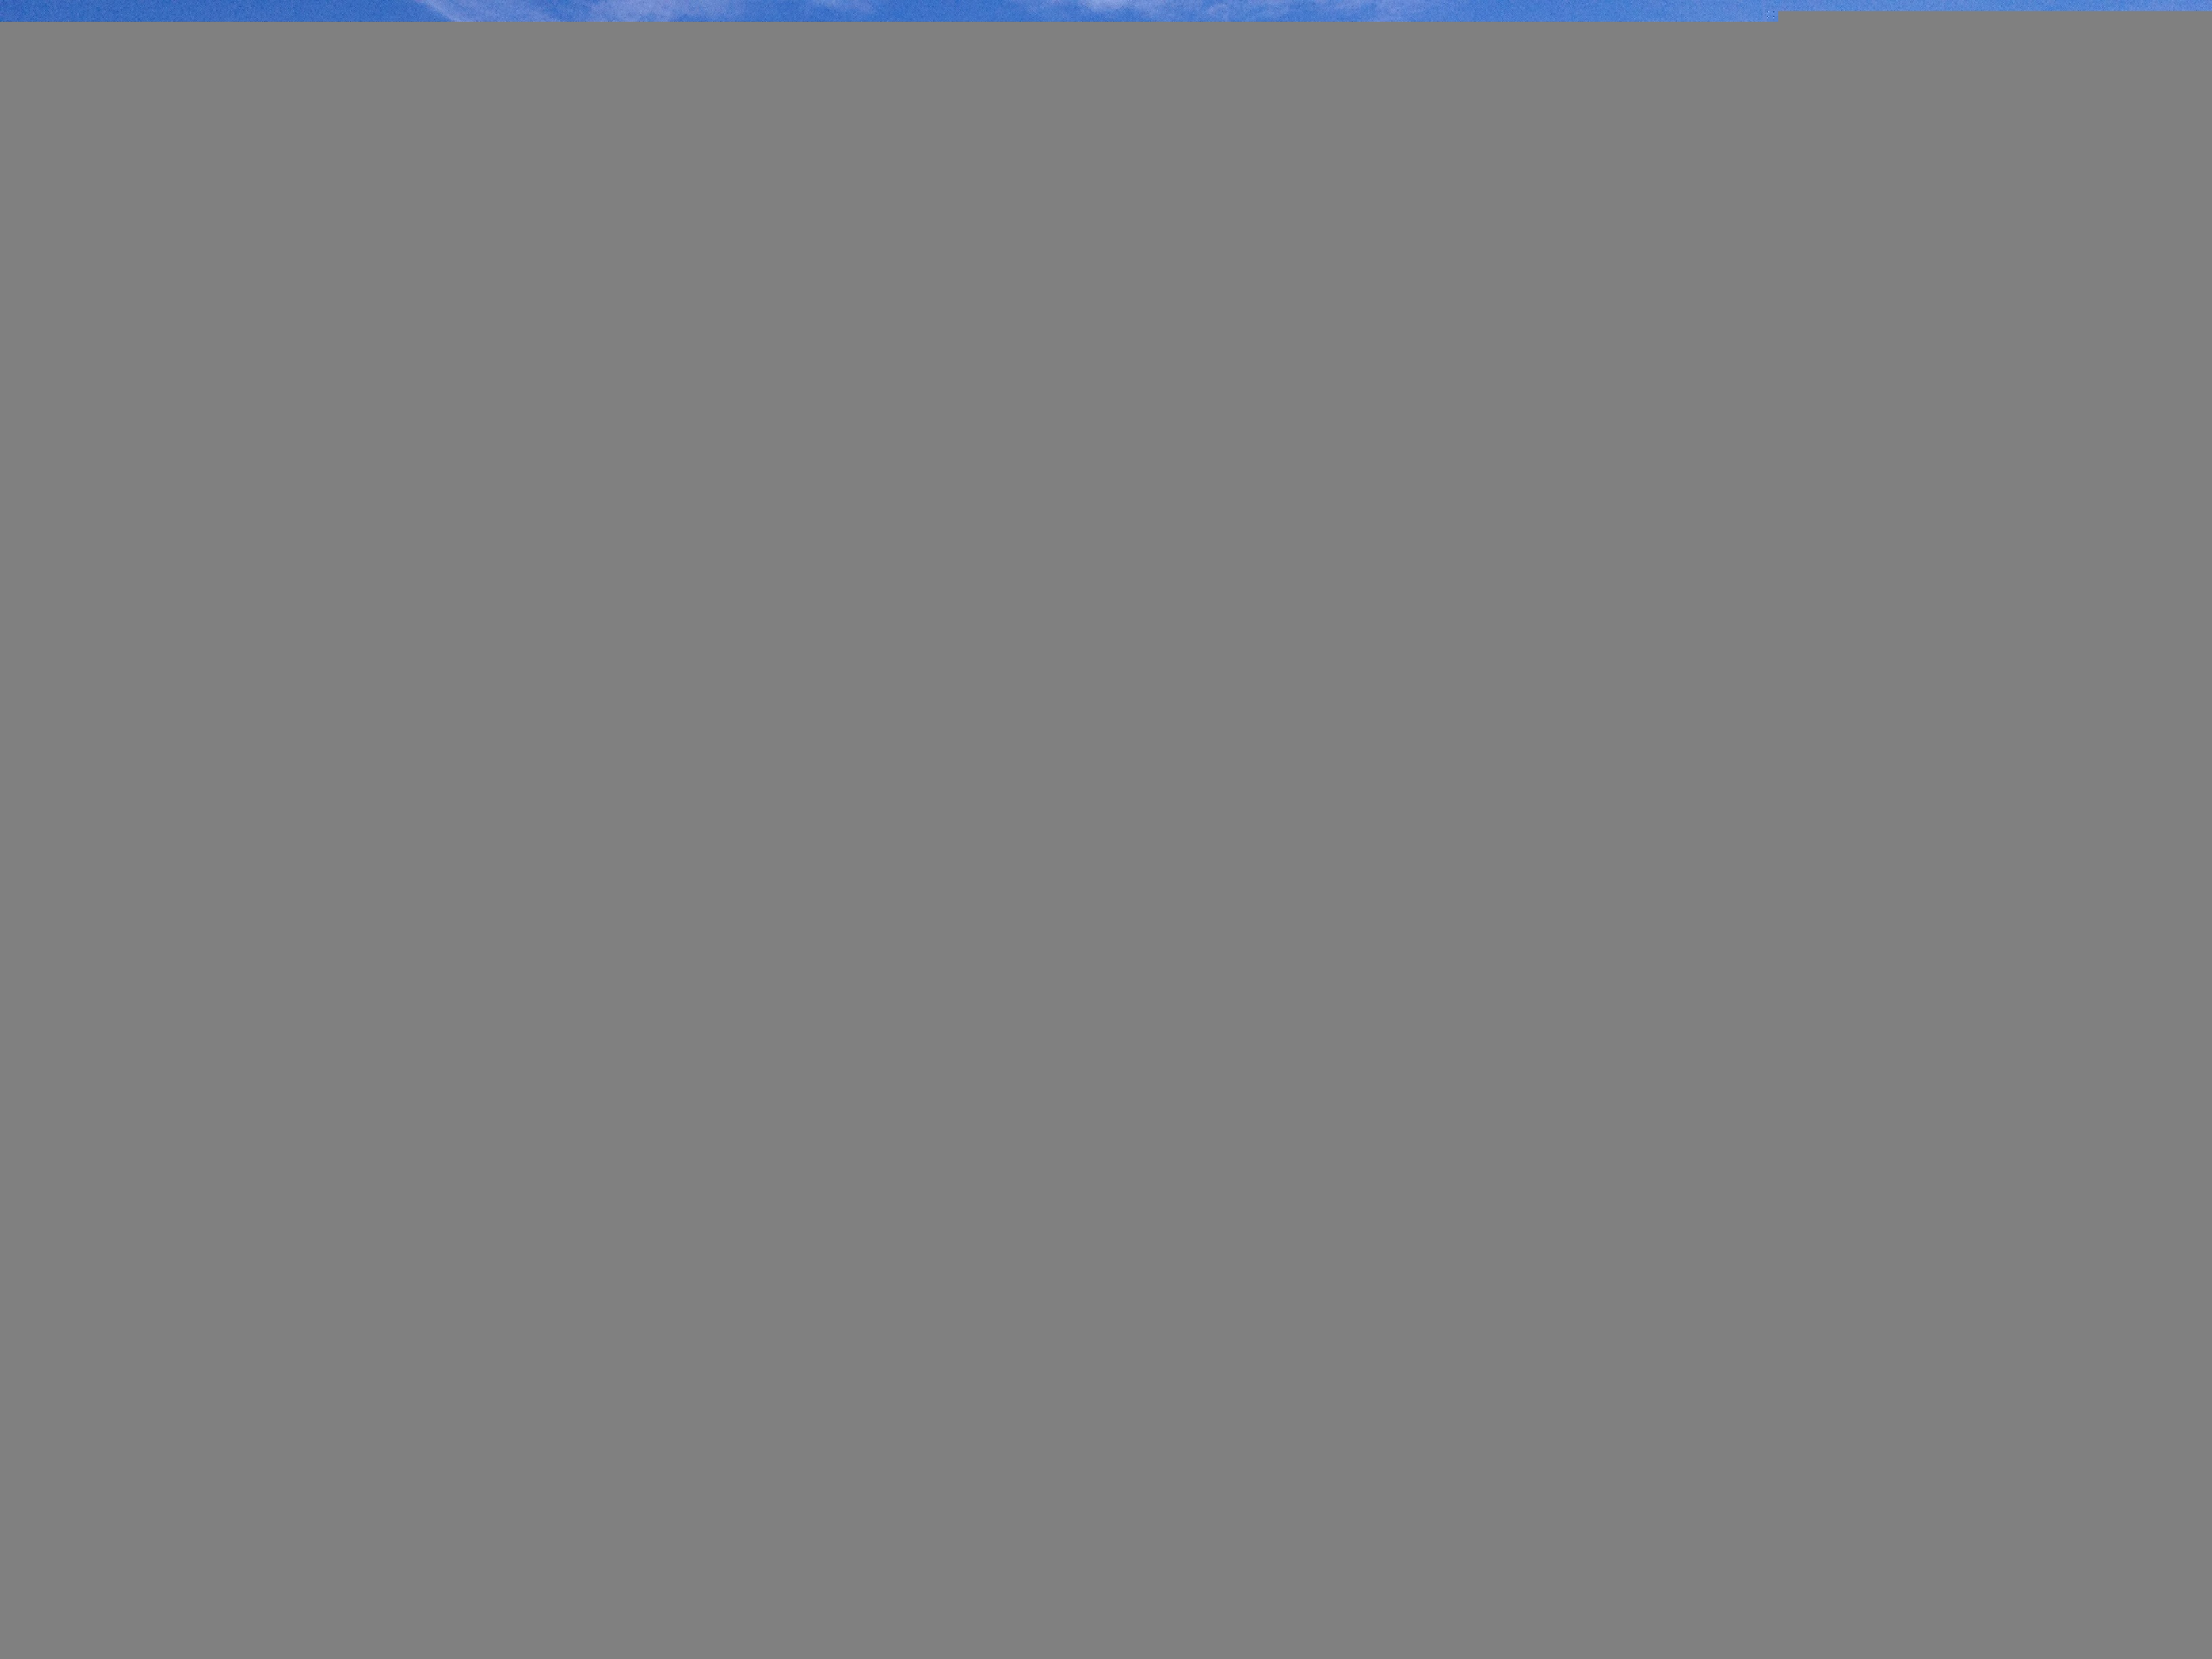
nature, view, line, autumn, blue, interior design, font, contrail, switzerland, shape, distant view, lake zurich, jona rapperswil, sanderson, jona, canton of st gallen